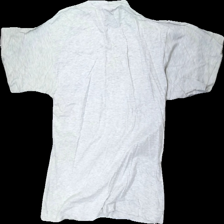
View: back
Type: T-shirt
Category: Men
Brand: Not in the list
Brand text on label: Printer
Colors: Grey
Material: 54% Cotton 46% Viscose
Pattern: Other
Cut: Loose
Size: XL
Season: All
Stains: Major
Damage: stains
Damage location: top center
Damage 2: stain
Damage 2 location: middle right
Damage 3: stain
Damage 3 location: top right
Price range: <50
Recommended usage: Export
Description: grey t-shirt with print